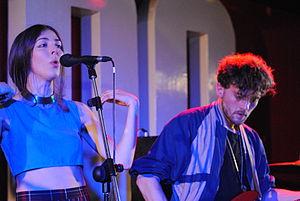
Chairlift est un groupe américain d'electro-pop fondé en 2005 par Caroline Polachek et Aaron Pfenning, rejoints en 2007 par Patrick Wimberly. Il s'est séparé en 2017 après avoir sorti trois albums.